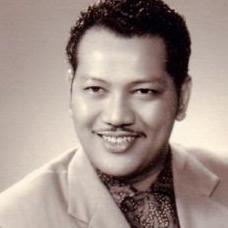
Age: 20